Answer in natural language. Considering the relative positions, is black wooden chair with four legs above or below black wooden chair with four legs (marked B)? Choose between the following options: below or above
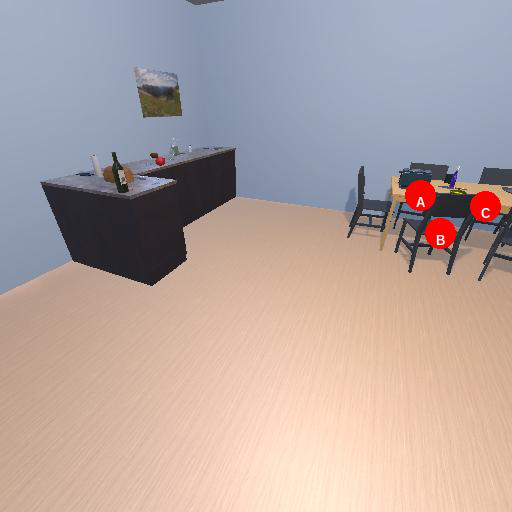
<answer>above</answer>